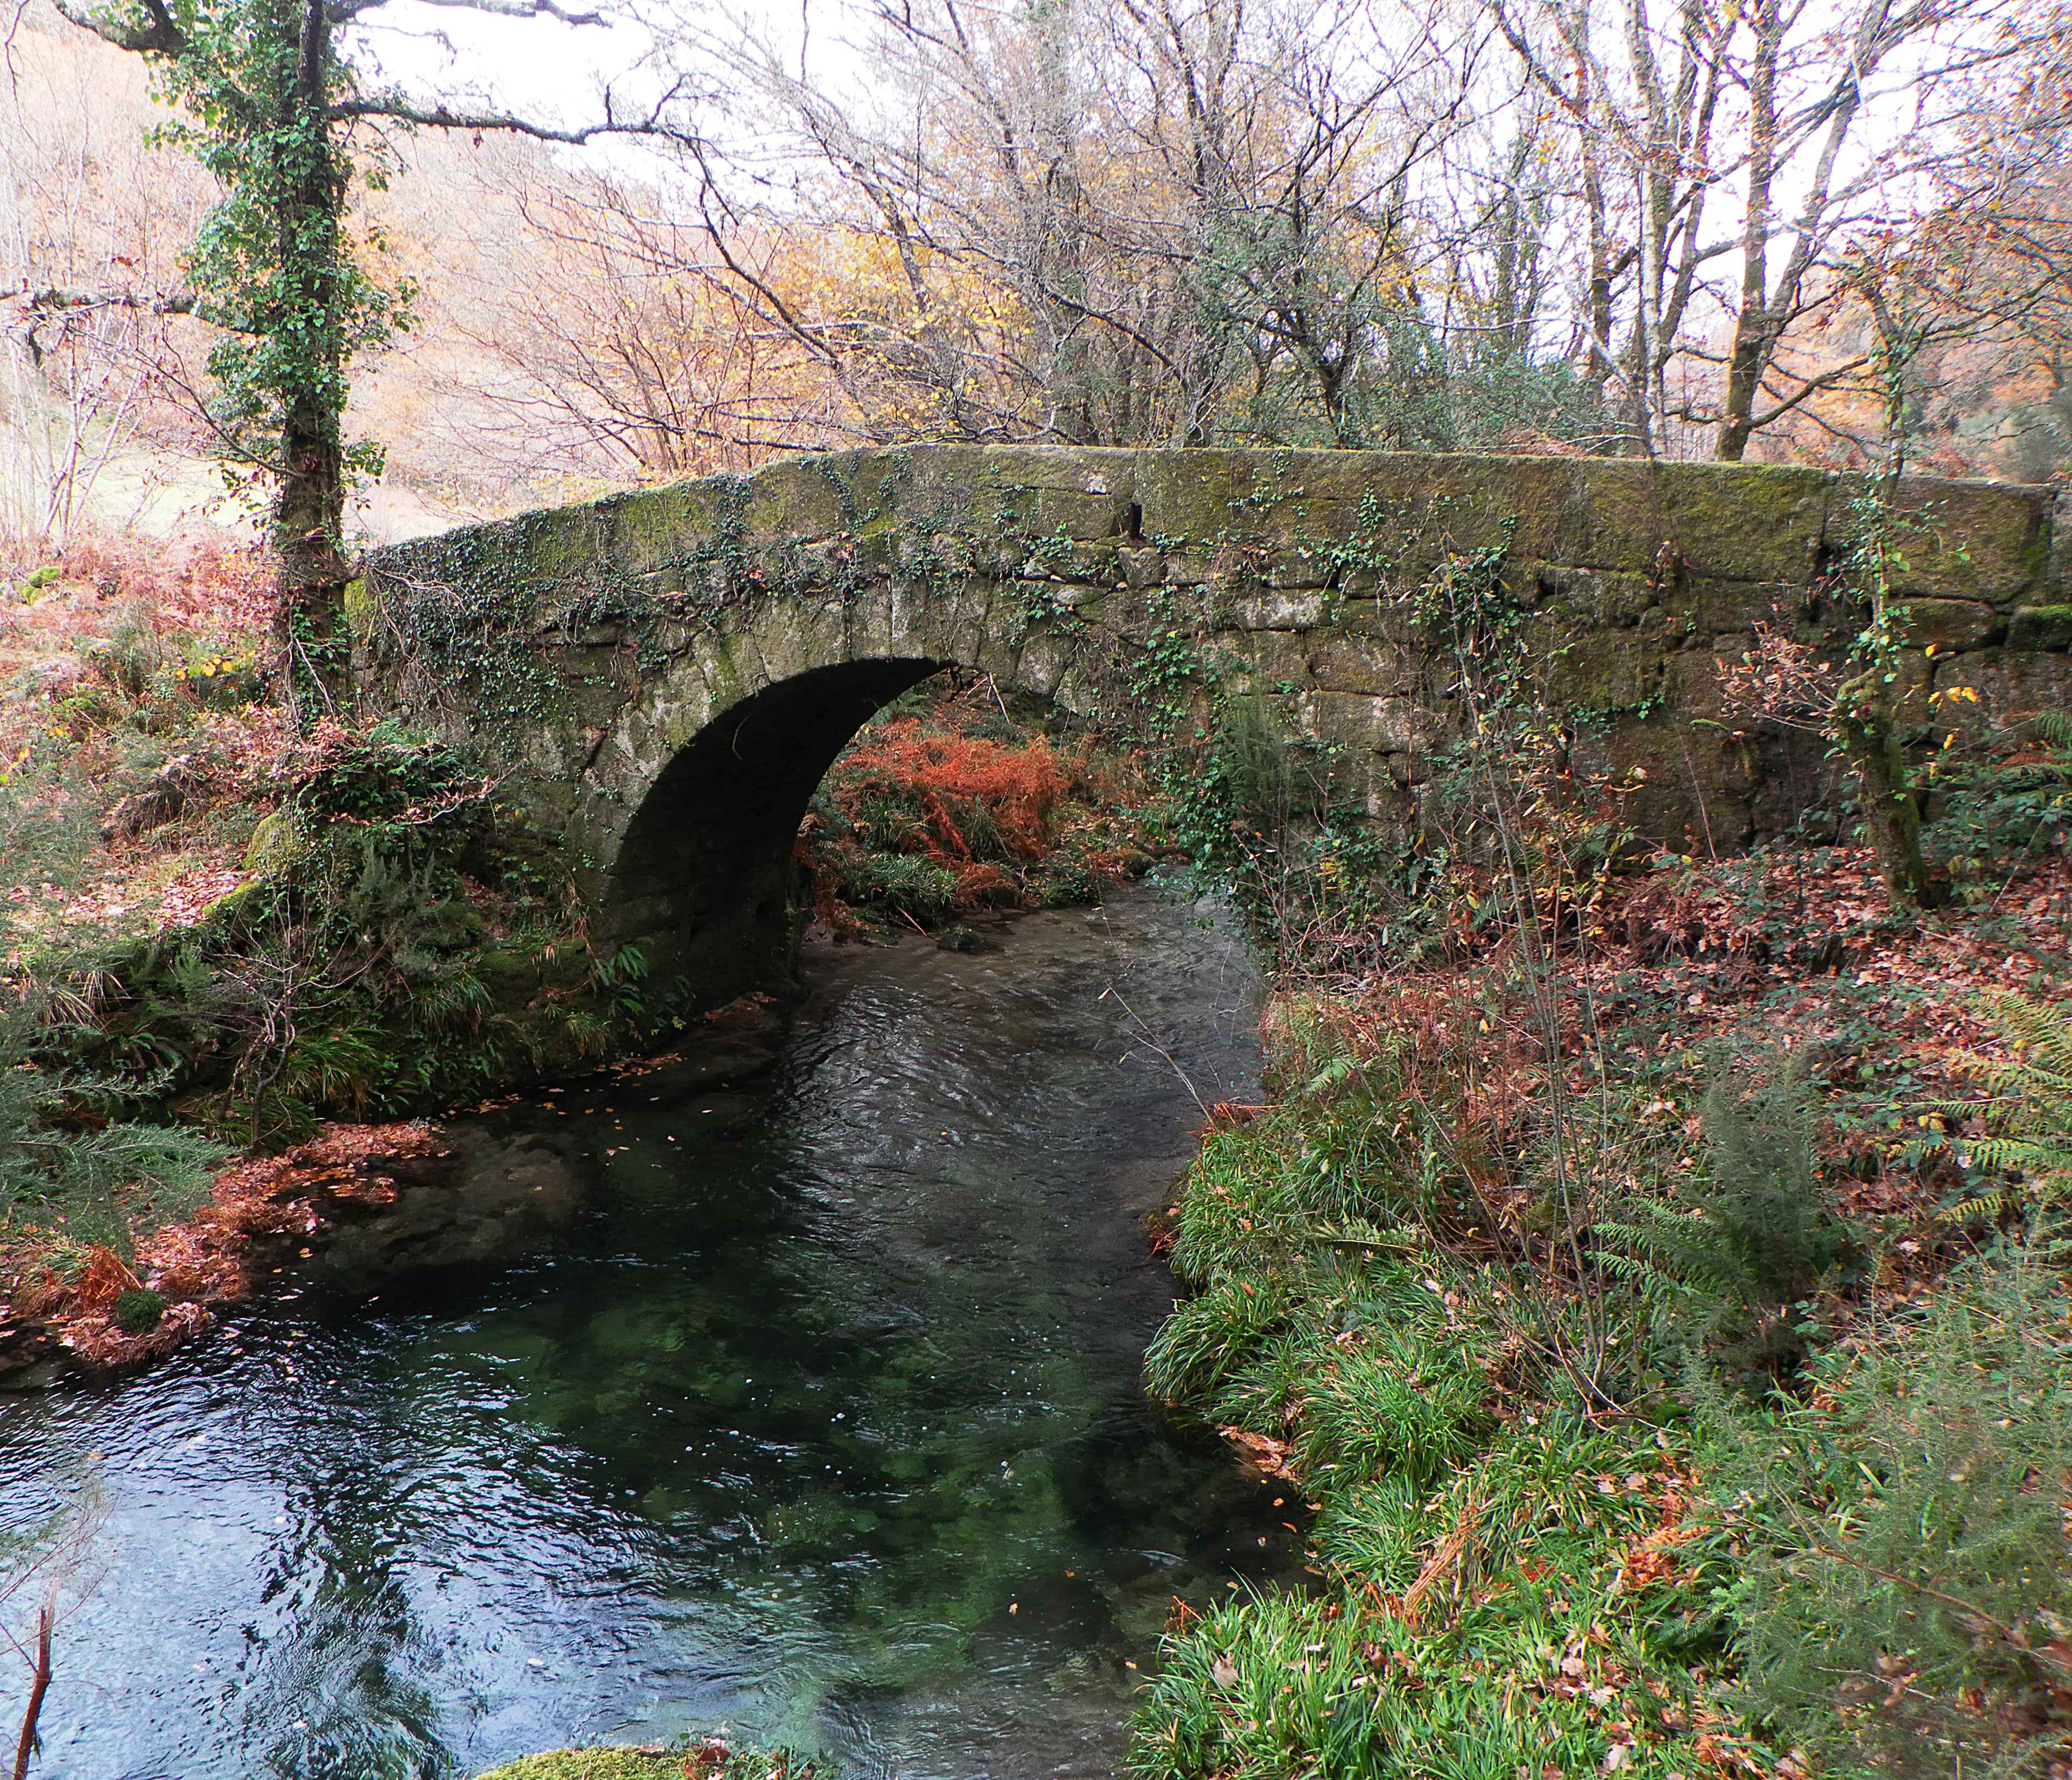
trail, bridge, river, canal, pond, stream, autumn, waterway, spain, galicia, pontevedra, woodland, watercourse, espana, ggl1, alama, riobarbeira, landform